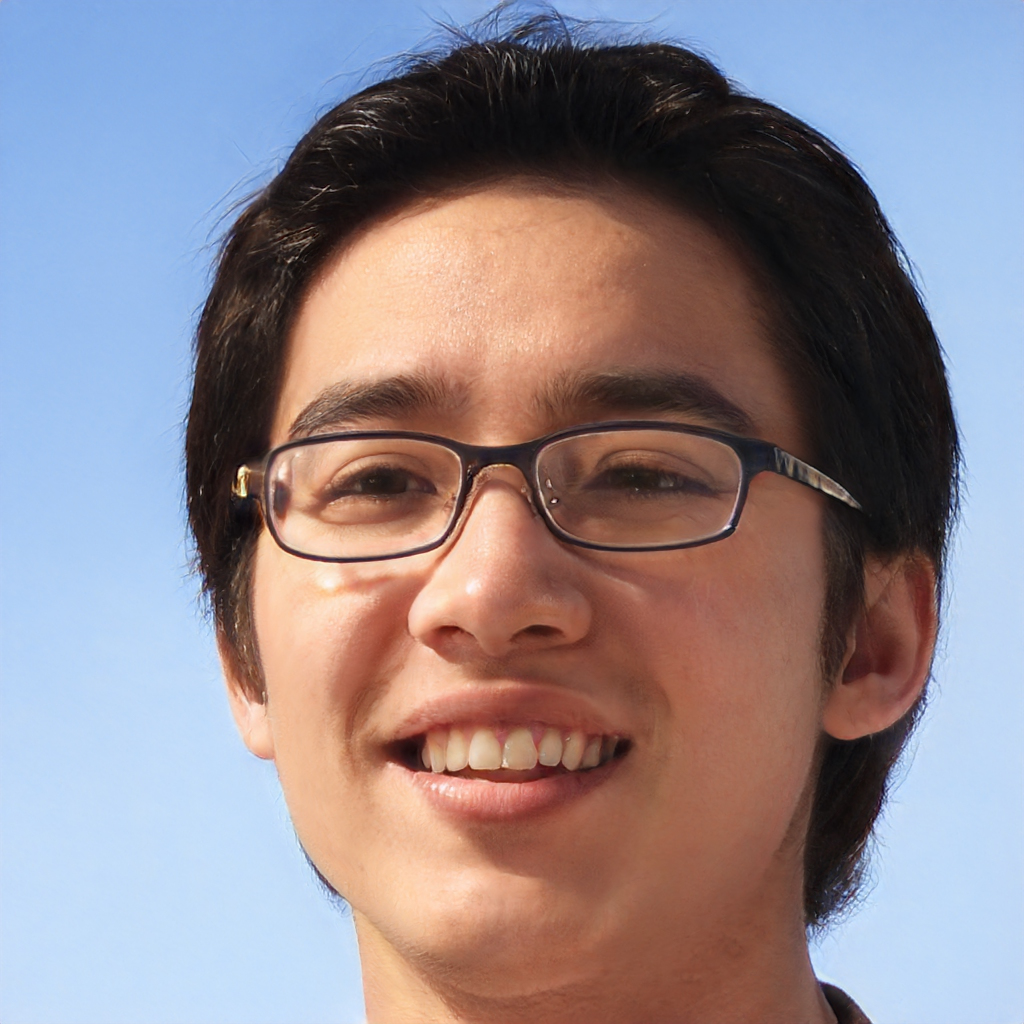
Gender: Male